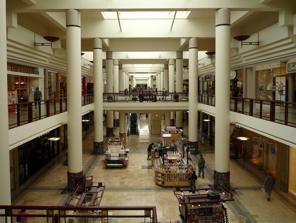
Building: Rosedale Center
Country: United States of America
Year built: 1969
Shopping mall in Minnesota, United States Rosedale Center Main passage, 2009 Location Roseville, Minnesota , United States Coordinates 45°0′45″N 93°10′20″W / 45.01250°N 93.17222°W / 45.01250; -93.17222 Address 10 Rosedale Center Opening date 1969 Developer Dayton-Hudson Corporation Management Jones Lang LaSalle Architect Victor Gruen and Associates No. of stores and services 164 No. of anchor tenants 4 (3 open, 1 demolished) Total retail floor area 1,149,487 square feet (106,790.8 m 2 ) No. of floors 2 (3 in Macy's) Parking 5,759 Public transit access Metro Transit Website rosedalecenter .com Rosedale Center , known as Rosedale , is a shopping center in Roseville , Minnesota .  The mall is centrally located between the Twin Cities of Minneapolis and St. Paul, surrounded by suburbs and close to major highways, and serves a trade area population almost 2 million people. It is #2 in mall foot traffic behind the Mall of America . The mall's anchor stores are Macy's , Von Maur , JCPenney , AMC Theatre, and Dick's Sporting Goods . History The 2005 expansion added several restaurants and a large movie theater. First announced in 1966 as a third enclosed mall development to be anchored by both Dayton's and Donaldson's , the Roseville, Minnesota site was chosen because of the population grown in northern Ramsey County . The 150-acre tract of land had previously been purchased by Donaldson's in 1952 for a shopping center that had never developed. Opened in 1969, it is the third of the "dale" shopping centers built by the Dayton Hudson Corporation . Southdale Center (1956), in Edina , Minnesota was the first.  This was followed by Brookdale Center (1962) in Brooklyn Center , and later by Ridgedale Center (1974) in Minnetonka . Originally, Rosedale was anchored by Dayton's and Donaldson's department stores. A JCPenney was added, as part of a new North Wing, in 1976; a Montgomery Ward also joined in the 1970s. The mall underwent a major renovation that was completed in 1992. A new Dayton's was added as well (later became Marshall Field's in 2001, now Macy's ) (the old Dayton's was rebuilt as new retail spaces). Two parking garages were constructed as well. The vacant east anchor (originally a Donaldson's, then a Carson Pirie Scott and Mervyn's ) was demolished in 2005. Developers built a new, open-air, lifestyle wing, anchored by an AMC theater . This expansion, officially known as the Plaza at Rosedale Center, was dedicated in November 2006. The 14-screen AMC was completed the next month. In 2015, the Rosedale Center announced a 140,000-square-foot expansion project that opened on October 10, 2018. It includes a Von Maur department store. The project removed 369 current parking spaces, but also built a parking deck to add 450 spaces, a net gain of 81 parking spaces. Despite a recent remodel from the expansion, Bon-Ton announced on April 17, 2018, the liquidation of all Herberger's stores, 200+ locations, after two liquidators, Great American Group and Tiger Capital Group, won an auction for the company. This closing included all Herberger's stores; as well as the Rosedale location. Herberger's closed for the final time on August 30, 2018. A Portillo's opened outside the mall on January 28, 2019. In May of 2020, the mall and several surrounding stores were looted during the George Floyd protests . The vacant Herberger's anchor store was demolished in 2021 and in 2024 construction was completed on the new flagship  Dick's Sporting Goods. Shopping Following the success of their stores in New York , the Macy's at Rosedale Center became their first store in Minnesota to have 24-hour shopping during the 2009 Christmas season. References